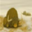
Label: cattle